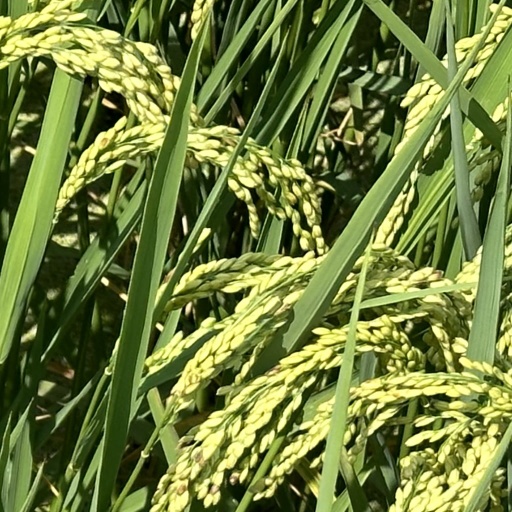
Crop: rice